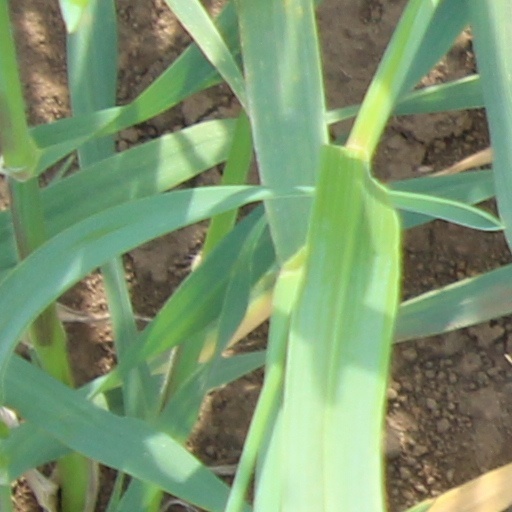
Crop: wheat